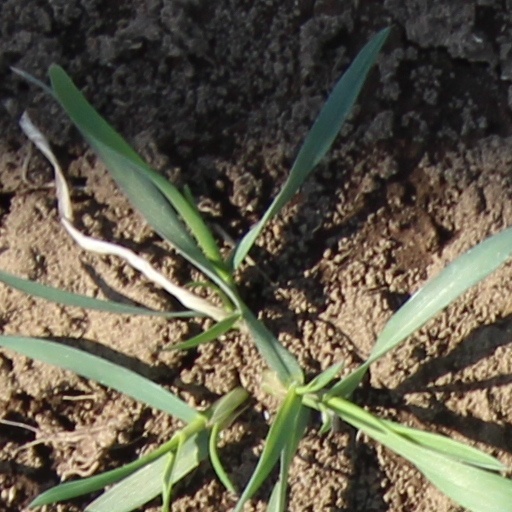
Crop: wheat